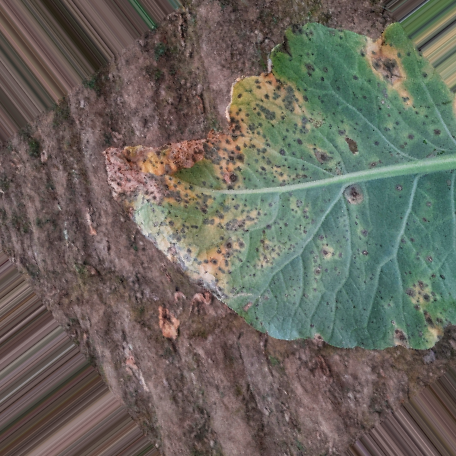
Label: Downy Mildew